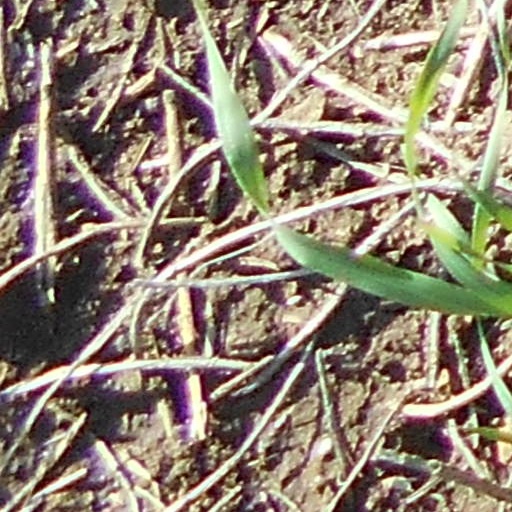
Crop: wheat